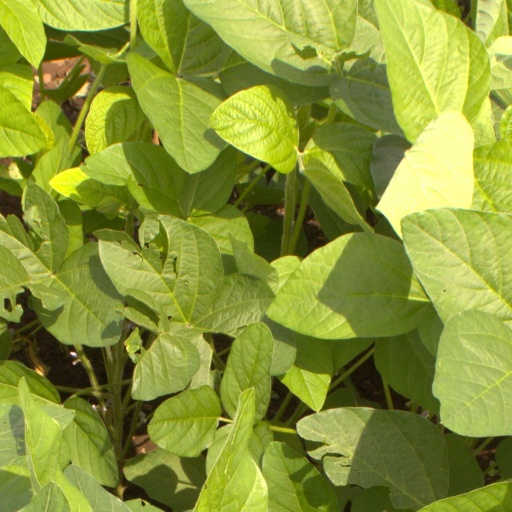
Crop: soybean